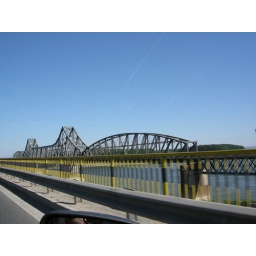
Motorway bridge across the Danube river in South-Eastern Romania.